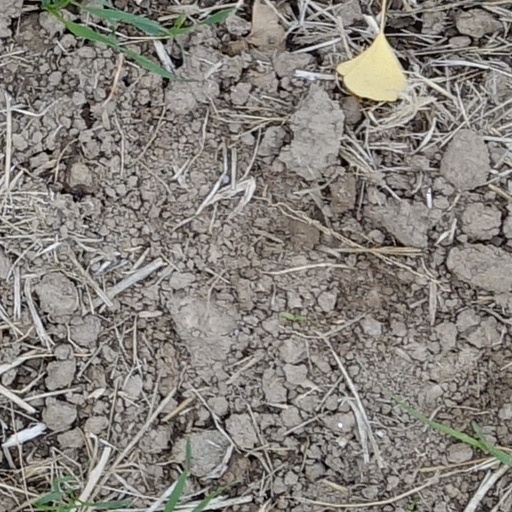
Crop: wheat